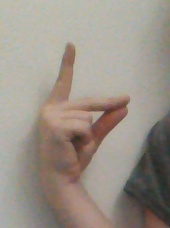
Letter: ta